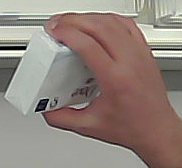
Product: dove_soap